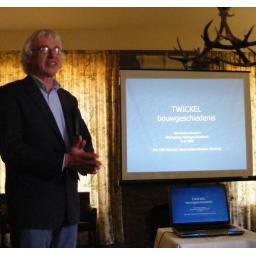
Lezing door Ben Olde Meierink over de bouwgeschiedenis van landgoed Twickel